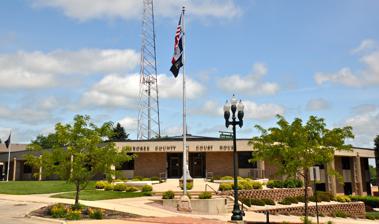
Building: Cherokee County Courthouse (Iowa)
Country: United States of America
Year built: 1966
Courthouse in Iowa, United States Cherokee County Courthouse Cherokee County Courthouse General information Type Courthouse Architectural style Modern Address 520 W. Main St. Town or city Cherokee, Iowa Country United States Coordinates 42°45′01″N 95°33′21″W / 42.750180°N 95.555959°W / 42.750180; -95.555959 Completed 1966 Technical details Floor count Two The Cherokee County Courthouse is located in Cherokee, Iowa , United States.  The courthouse is the third structure to house court functions and county administration. History A public multipurpose building was moved into the city of Cherokee in 1863. In addition to court functions, it also served as a public hall, schoolroom, and a general utility headquarters. Several attempts to replace the building failed until 1888 when voters agreed to build a combination courthouse and jail. Completed in 1891, the Romanesque Revival -style building featured rusticated limestone on the lower levels, brick on the upper levels, gables on the third story, and a corner clock tower. The present two-story Modernist brick structure replaced it in 1966. Cherokee County issued $475,00 in bonds for its construction. The building was constructed into the side of a slope so that both floors are visible from Main Street, while form North Sixth Street only the upper floor is visible. References